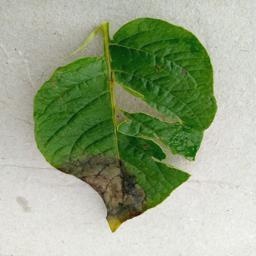
Etiqueta: Late Blight